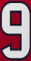
Number: 9